The Day I Died: Unclosed Case

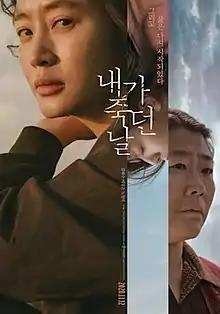
Theatrical release poster

The Day I Died: Unclosed Case is a 2020 South Korean mystery drama film directed by Park Ji-wan in her directorial debut. The film starring Kim Hye-soo, Lee Jung-eun and Roh Jeong-eui, is a mysterious story and about a missing girl supposedly died from a cliff on a dark stormy night. The film was released in theaters on November 12, 2020.